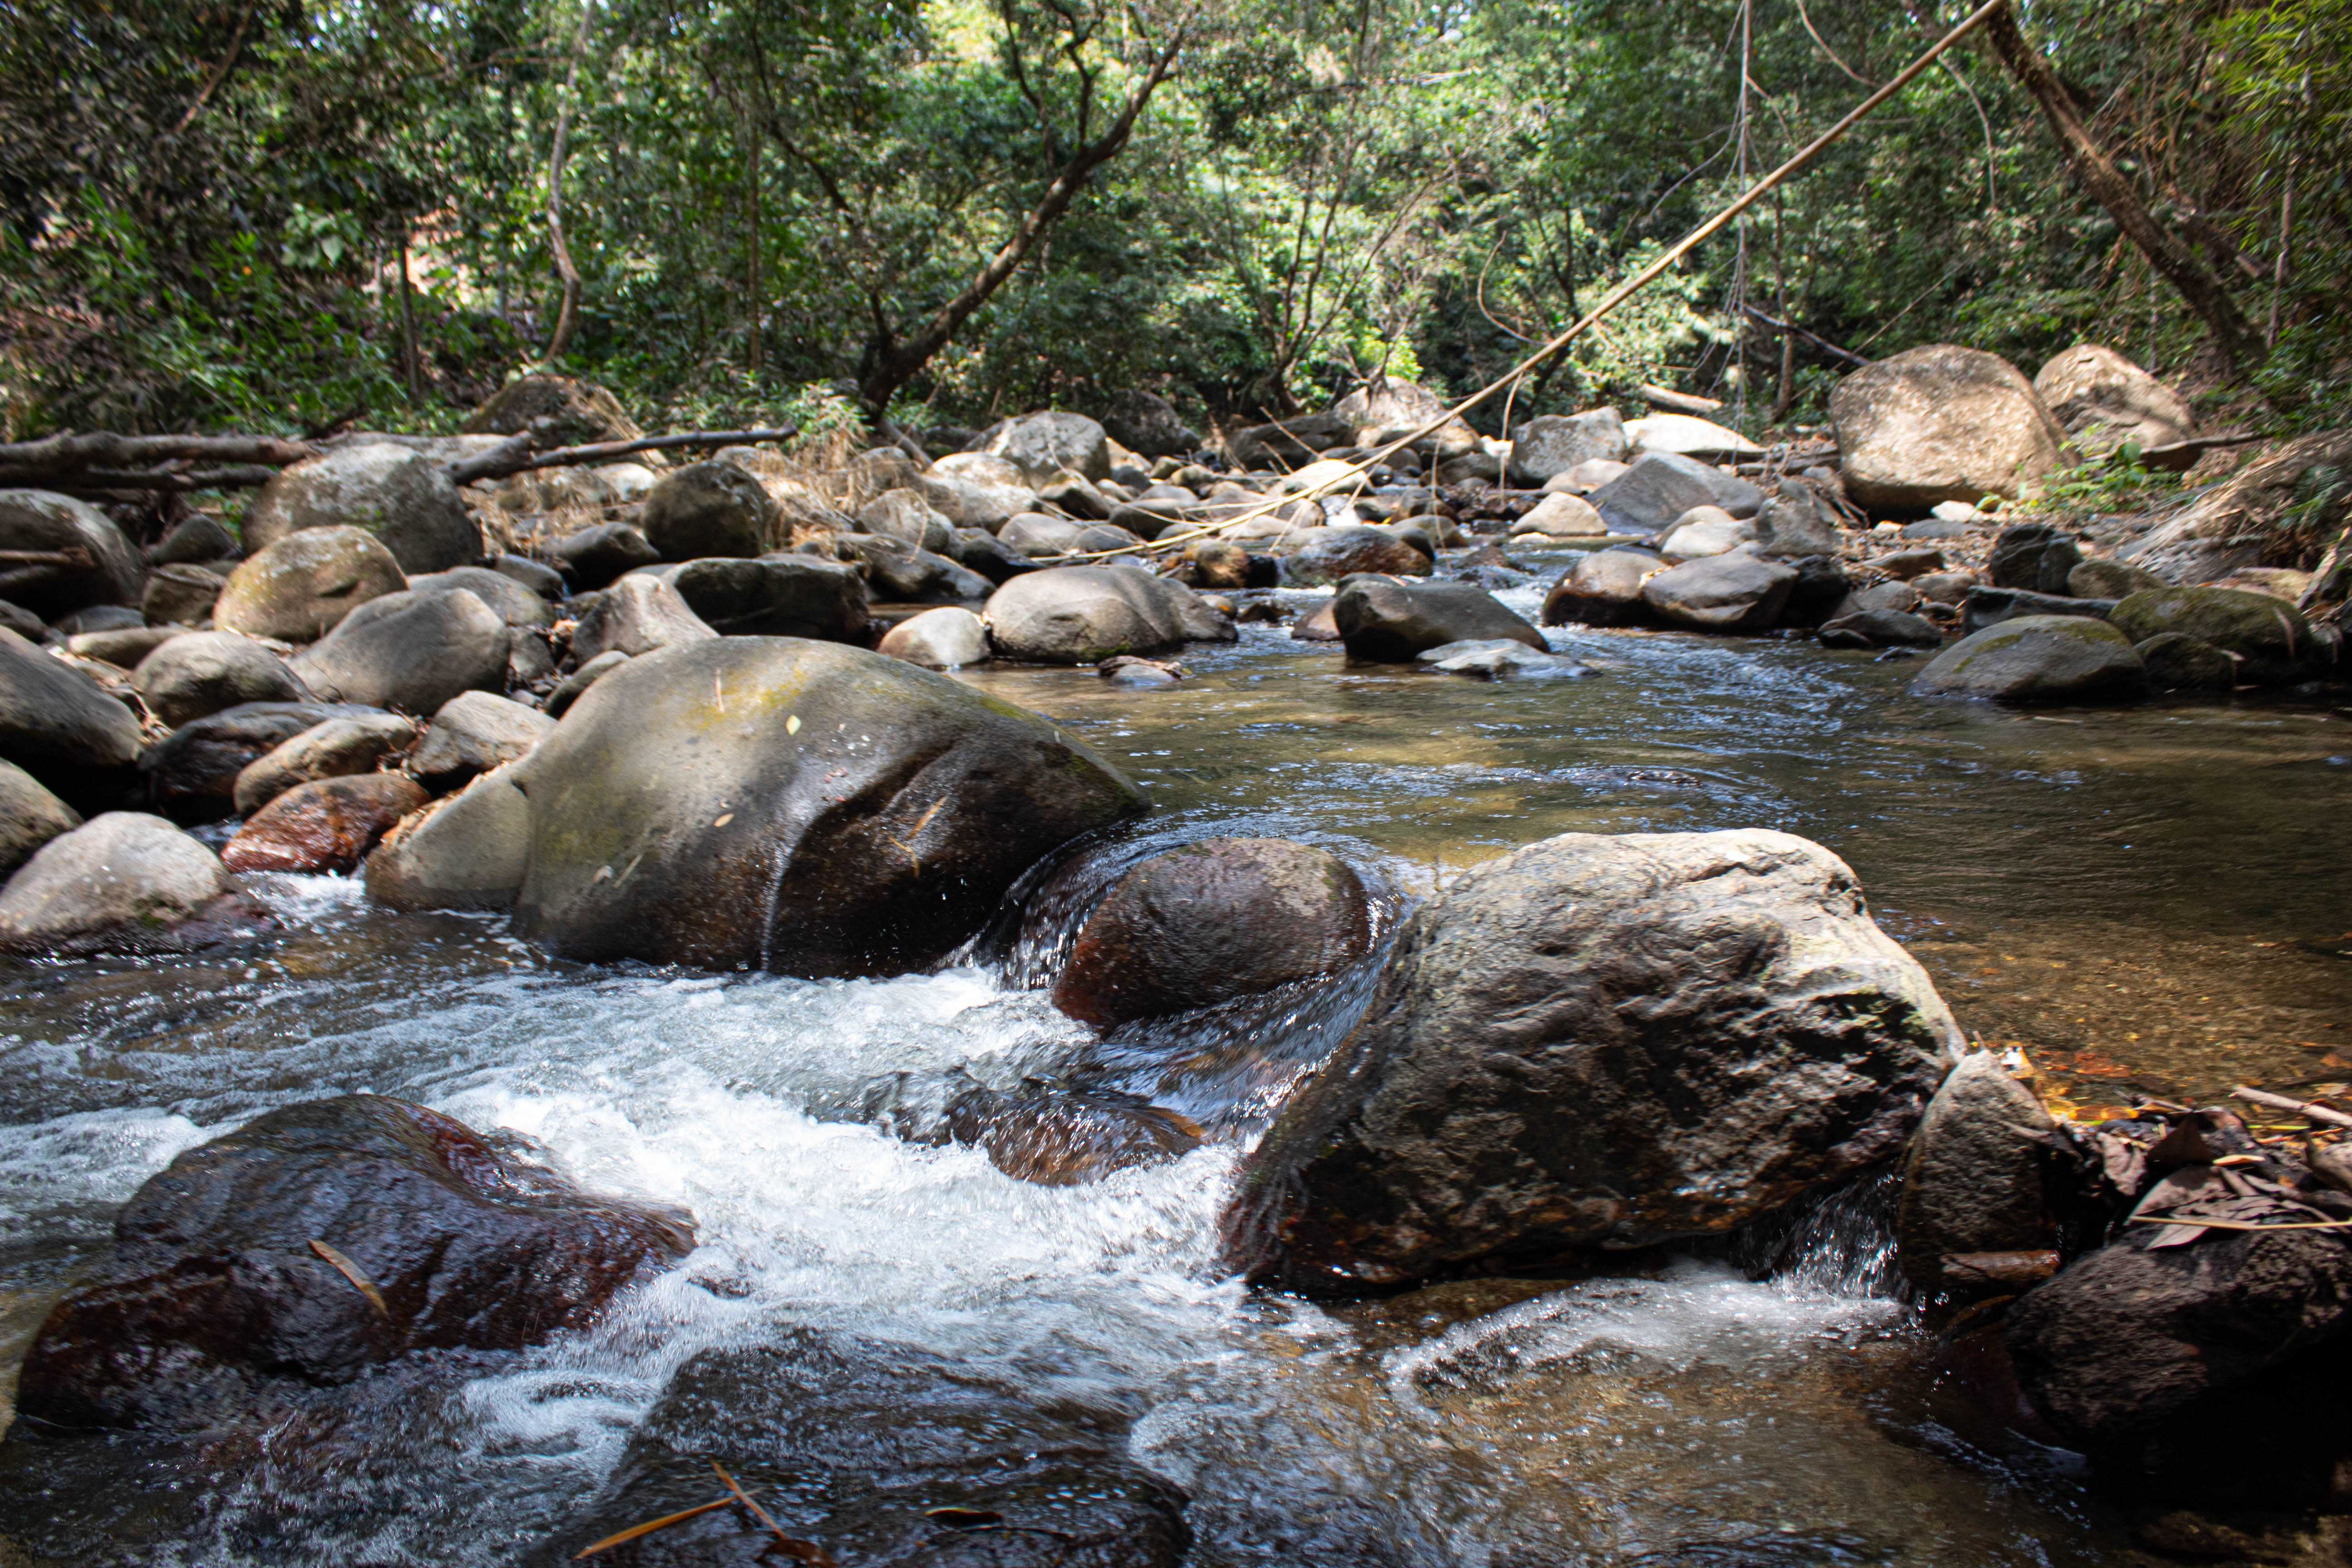
natural, body of water, water resources, stream, water, watercourse, natural landscape, nature, mountain river, river, riparian zone, creek, stream bed, nature reserve, rock, arroyo, wilderness, waterway, fluvial landforms of streams, biome, boulder, tree, rapid, tributary, bank, forest, riparian forest, rainforest, jungle, landscape, plant, water feature, valdivian temperate rain forest, state park, spring